Aviatik C.I

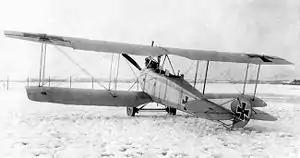
Aviatik C.I trainer (late series)

The Aviatik C.I was an observation aircraft designed and produced by the German aircraft manufacturer Aviatik. It was the first aircraft produced by the company to be mass-produced as well as one of the first German military aircraft of the First World War to become fairly well known amongst the general public of the era.